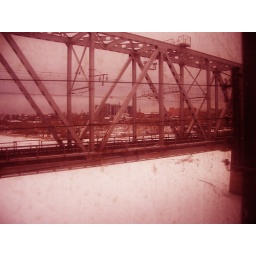
bridge over samara river 5